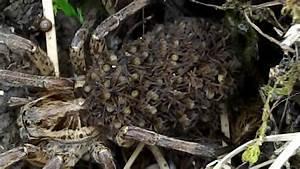
spider